1975 World Series

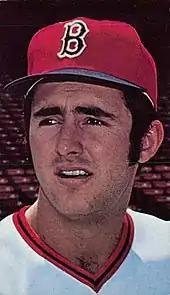
Fred Lynn

With the Reds leading the series 2–1, Luis Tiant pitched his second complete game win of the Series. More importantly, this win forced the Reds to win at least one of two games at Fenway Park to win the Series.